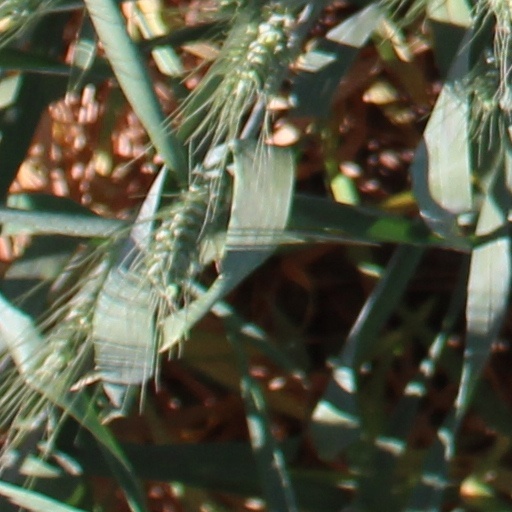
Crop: wheat